Lewis Weldin House

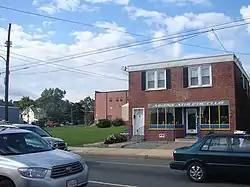
7-9 W. Market, October 2011

Lewis Weldin House was a historic home located at Newport, New Castle County, Delaware. It was a two-story gable-roofed brick building, seven bays wide. It was built in the late 18th century as a residential/commercial building, and renovated in 1863 by Lewis Weldin to serve as his residence. The building was demolished between 2007 and 2009.